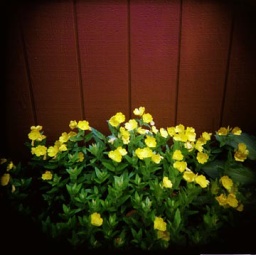
Flowers against a red barn door.